Killer Mike

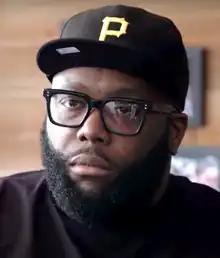
Killer Mike in 2017

Michael Santiago Render (born April 20, 1975), known professionally as Killer Mike, is an American rapper, singer and activist. He made his recording debut on Outkast's fourth album "Stankonia" (2000), and guest appeared on the duo's Grammy Award-winning single "The Whole World" from their greatest hits album "Big Boi and Dre Present... Outkast" (2001). He signed with Big Boi's Purple Ribbon Records (known then as Aquemini Records) and Columbia Records to release his debut studio album "Monster" (2003), which was met with critical acclaim and peaked at number ten on the "Billboard" 200. He parted ways with the label and released two albums—"I Pledge Allegiance to the Grind" (2006) and "I Pledge Allegiance to the Grind II" (2008)—before signing with T.I.'s Grand Hustle to release his fourth album, "Pledge" (2011), and later Williams Street to release his fifth album, "R.A.P. Music" (2012). His sixth album, "Michael" (2023), was met with continued acclaim and won three awards at 66th Annual Grammy Awards, including Best Rap Album.